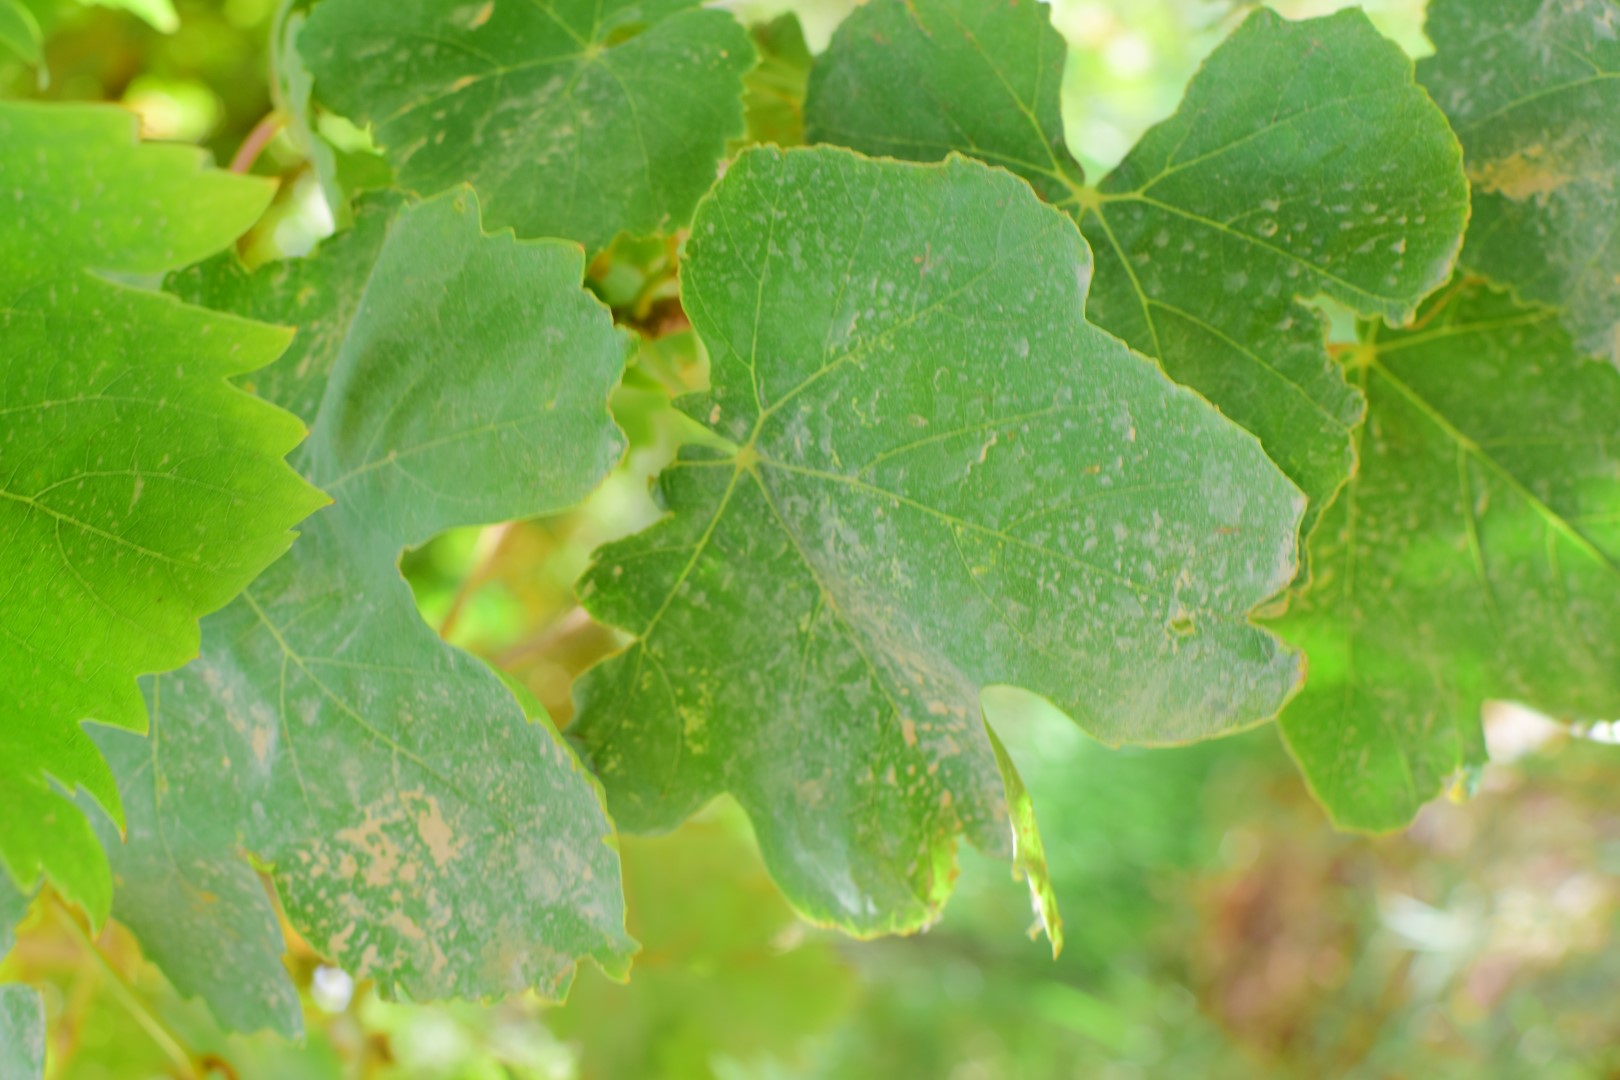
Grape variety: Thompson Seedless